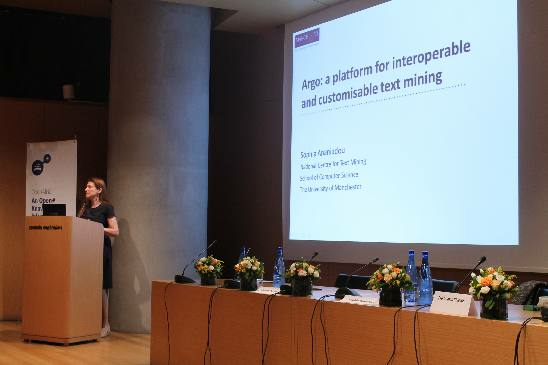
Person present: Yes